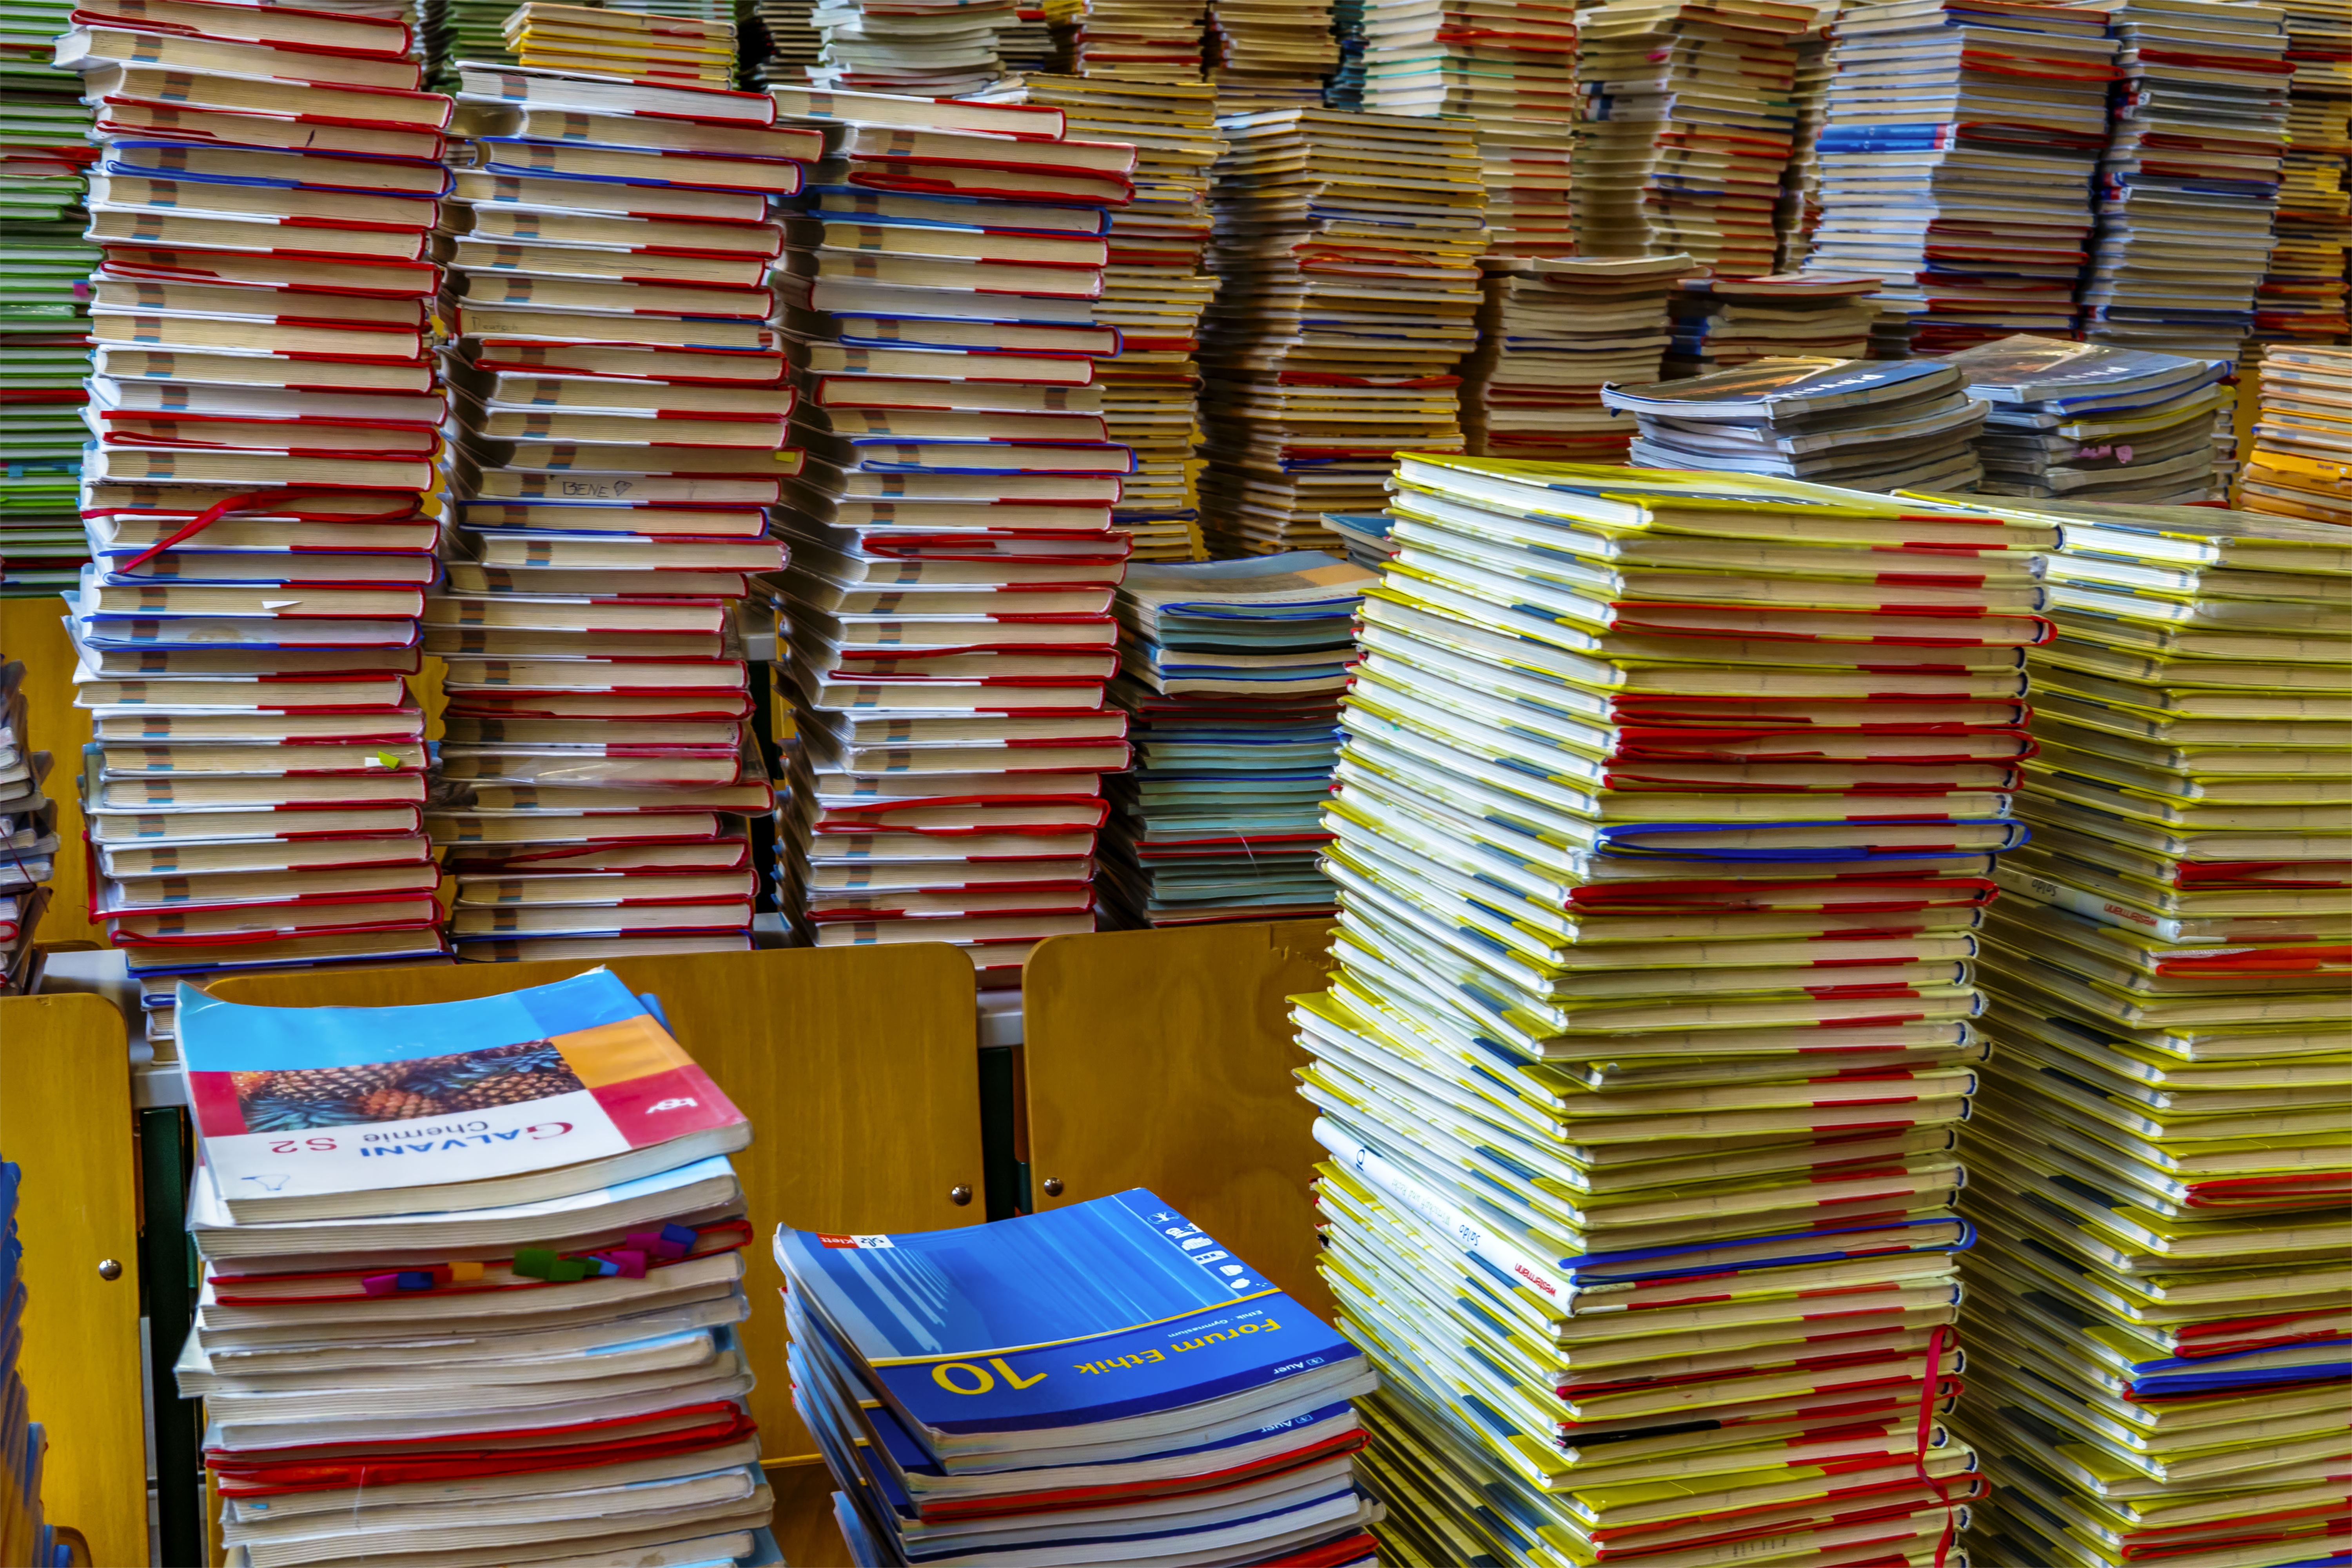
product, inventory, textile, bookselling, material, retail